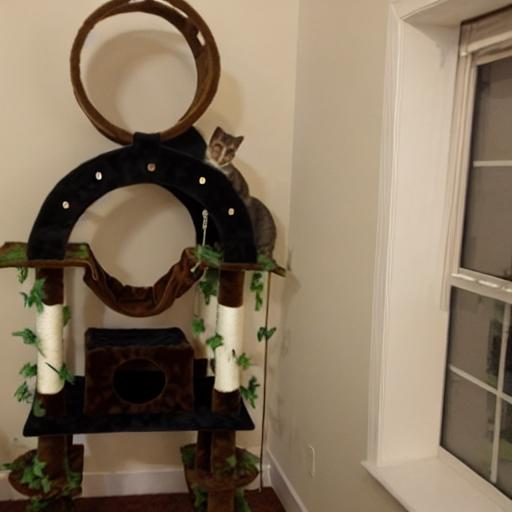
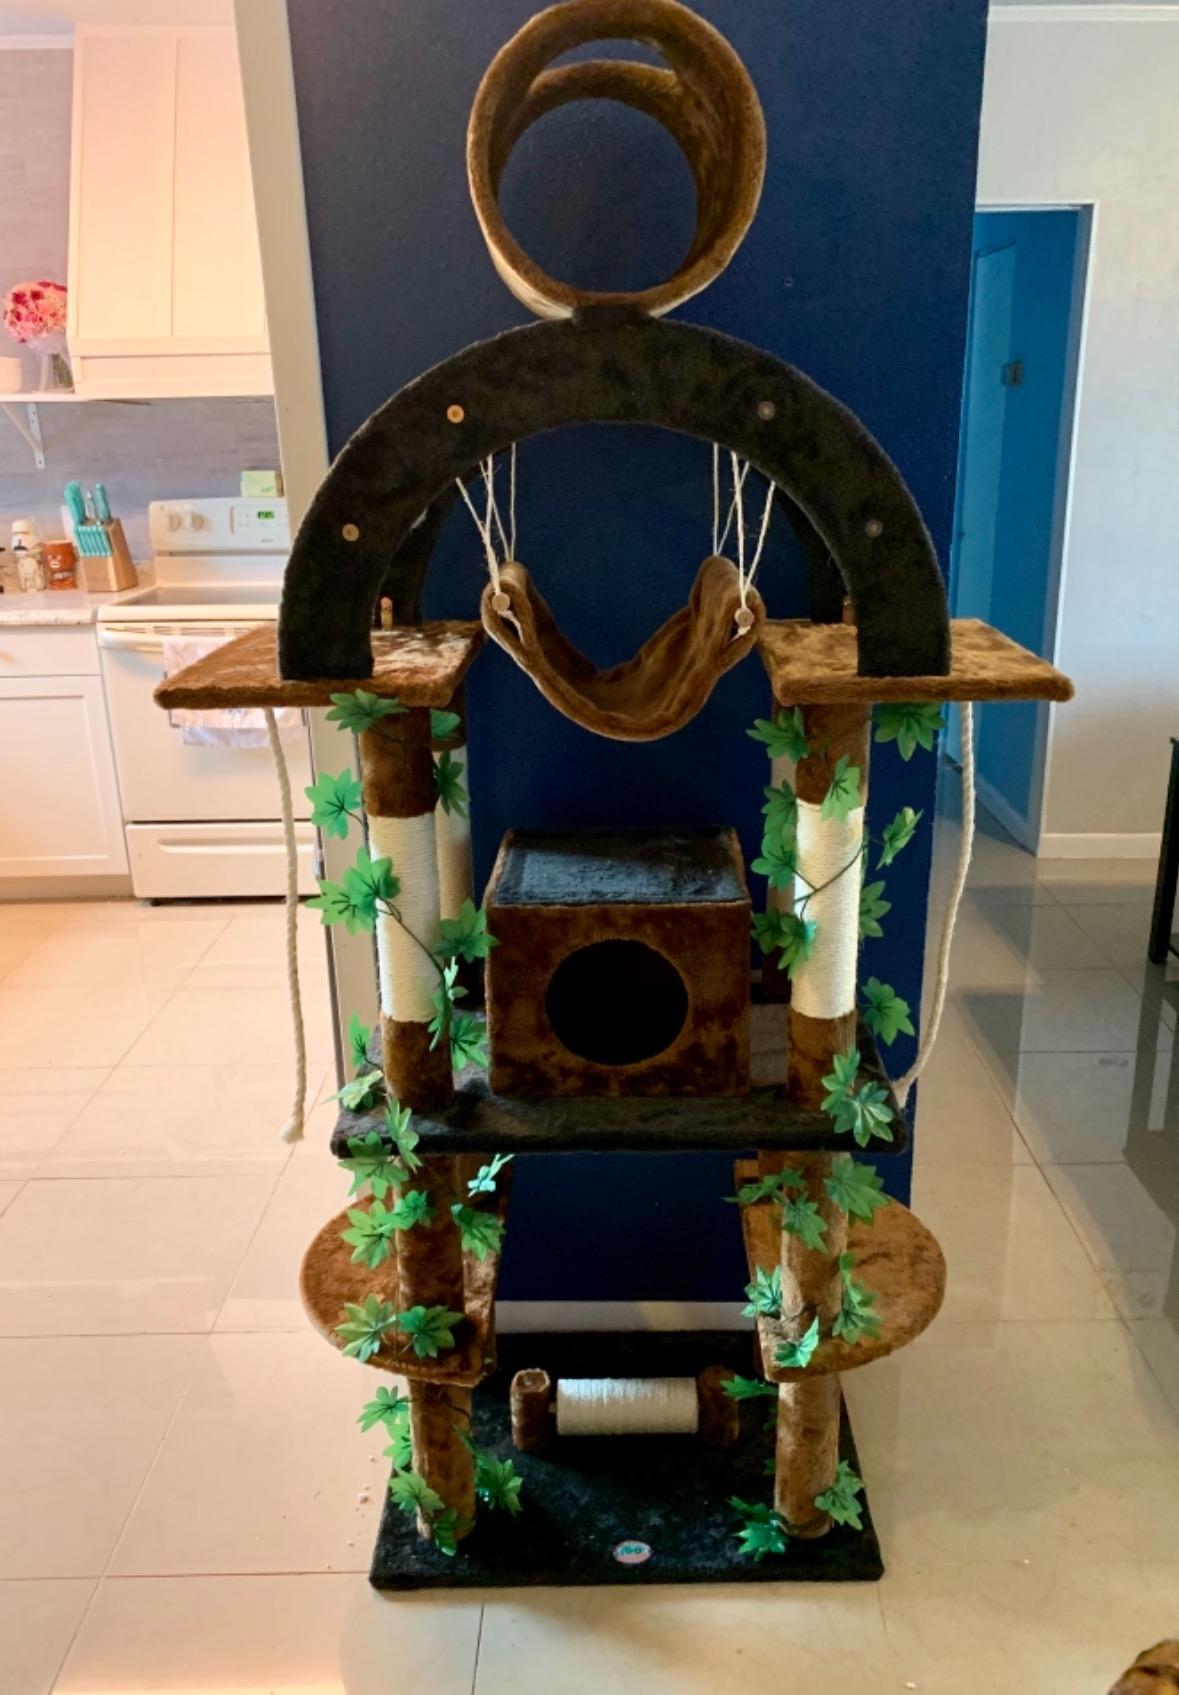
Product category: items_cat tree
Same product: no